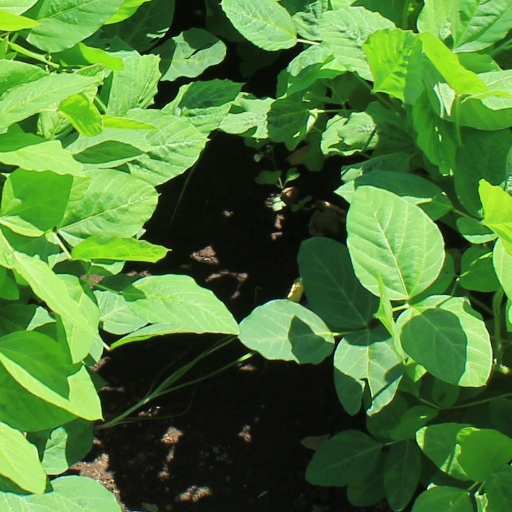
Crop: soybean